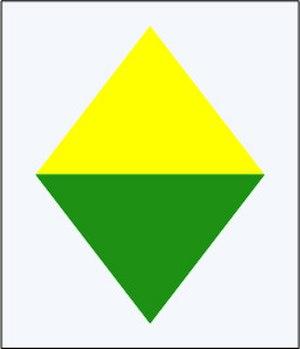
Le Canada entra dans la Seconde Guerre mondiale le 10 septembre 1939 en déclarant la guerre à l'Allemagne. Les Canadiens participèrent au débarquement de Dieppe qui fut l'opération qui vit une division perdre le plus grand nombre de soldats en une seule journée de toute la campagne en Europe. 3 367 Canadiens furent tués ou faits prisonniers lors du débarquement. La 1ʳᵉ Division d'infanterie canadienne participa au débarquement en Sicile et à la campagne qui suivit. À la fin de cette dernière, elle prit part à l'invasion de l'Italie. La 3ᵉ Division d'infanterie canadienne participa au débarquement en Normandie. Les troupes canadiennes s'illustrèrent dans plusieurs batailles au cours de la campagne.